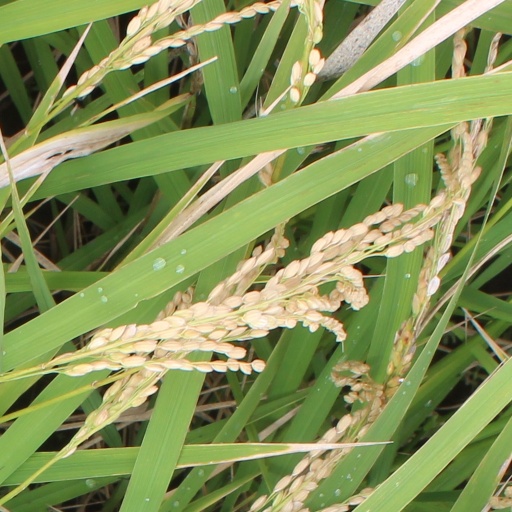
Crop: rice